Macrozamia riedlei

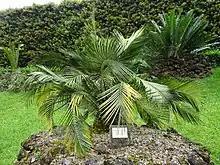
Cultivated specimen at Parque Terra Nostra in Furnas, on the island of São Miguel in the Azores

Most of the genus "Macrozamia" are cultivated and "M. riedlei" is one of the better known species. The plant is well suited to rockeries and containers (Wrigley & Fagg, 2003). The trunk may reach two metres in cultivation, the pinnate fronds, dark green and palm-like, also reach or exceed two metres as specimens advance in age. The urban garden plant resembles the size of those seen in the field, one or two metres in height, although they are slow growing in their native habitat; container planting tend to produce smaller sized specimens. They respond well to applications of a general fertiliser, and favour full sun or partial shade. They are a recommended indoor plant, being tolerant of low light and temperature, slow growing and able to remain in a container indefinitely.